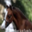
Label: horse